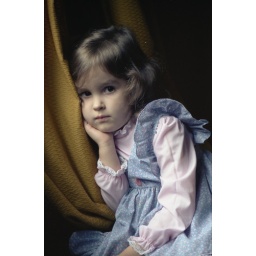
Erin by the window at her grandparent's house